Toyota TS040 Hybrid

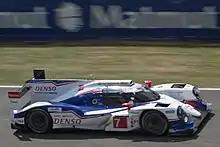
Kazuki Nakajima put the No. 7 car in pole position for Le Mans, but retired due to a melted wiring loom.

In the trio of qualifying sessions held to determine the grid for the 24 Hours of Le Mans, Nakajima in the No. 7 car bumped Porsche from the top of the time sheets and improved in the following session to secure Toyota's first pole position at Le Mans since the 1999 race. Buemi put the No. 8 car third, separated from Nakajima by Dumas' Porsche. Wurz started in the No. 7 car and led for most of the opening hours, and Lapierre spun from second after leaving a Mulsanne Straight chicane. Lapierre put the No. 8 car out of contention in the second hour, caught by a change in weather conditions between Marco Bonanomi's No. 2 Audi and Sam Bird's No. 81 AF Corse Ferrari 458 on the Mulsanne Straight and aquaplaning into the barriers. Lapierre returned to the pit lane, and the No. 8 car recovered to finish third overall. Sarrazin took over from Wurz, and lost the lead through the pit-stop phase to Porsche drivers Brendon Hartley and Timo Bernhard before reclaiming it in the fourth hour. As Nakajima drove the No. 7 Toyota into its ninth hour in the lead, the car lost power when an FIA-mandated piece of monitoring equipment melted a wiring loom and forced him to abandon the car at Arnage corner.